Ruth Riddle

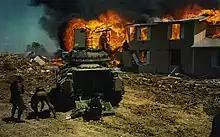

Riddle reportedly jumped from a second-story window to the ground on 19 April 1993 after the fire started, but returned to the Mount Carmel Center. An FBI agent, James McGee, left his Bradley Combat Engineer Vehicle and asked her where the children of the Branch Davidians were, but Riddle provided no answer. McGee carried Riddle out of the compound soon after their interaction. She sustained burn injuries to her feet and a broken ankle. The "Tampa Bay Times" reported however that she fell to the ground outside the compound, not inside. Catherine Wessinger, a religion scholar who has conducted oral histories with various Branch Davidians, argues that an exhibit in the 2000 civil case against the federal government demonstrates that she did not re-enter the building after jumping through the window, likely because she broke her ankle and could not walk on it. A lawyer for the Branch Davidians, Dick DeGuerin, told the "New York Times" that she laid outside the compound after jumping because her feet were burned from the heated tin roof of the compound.